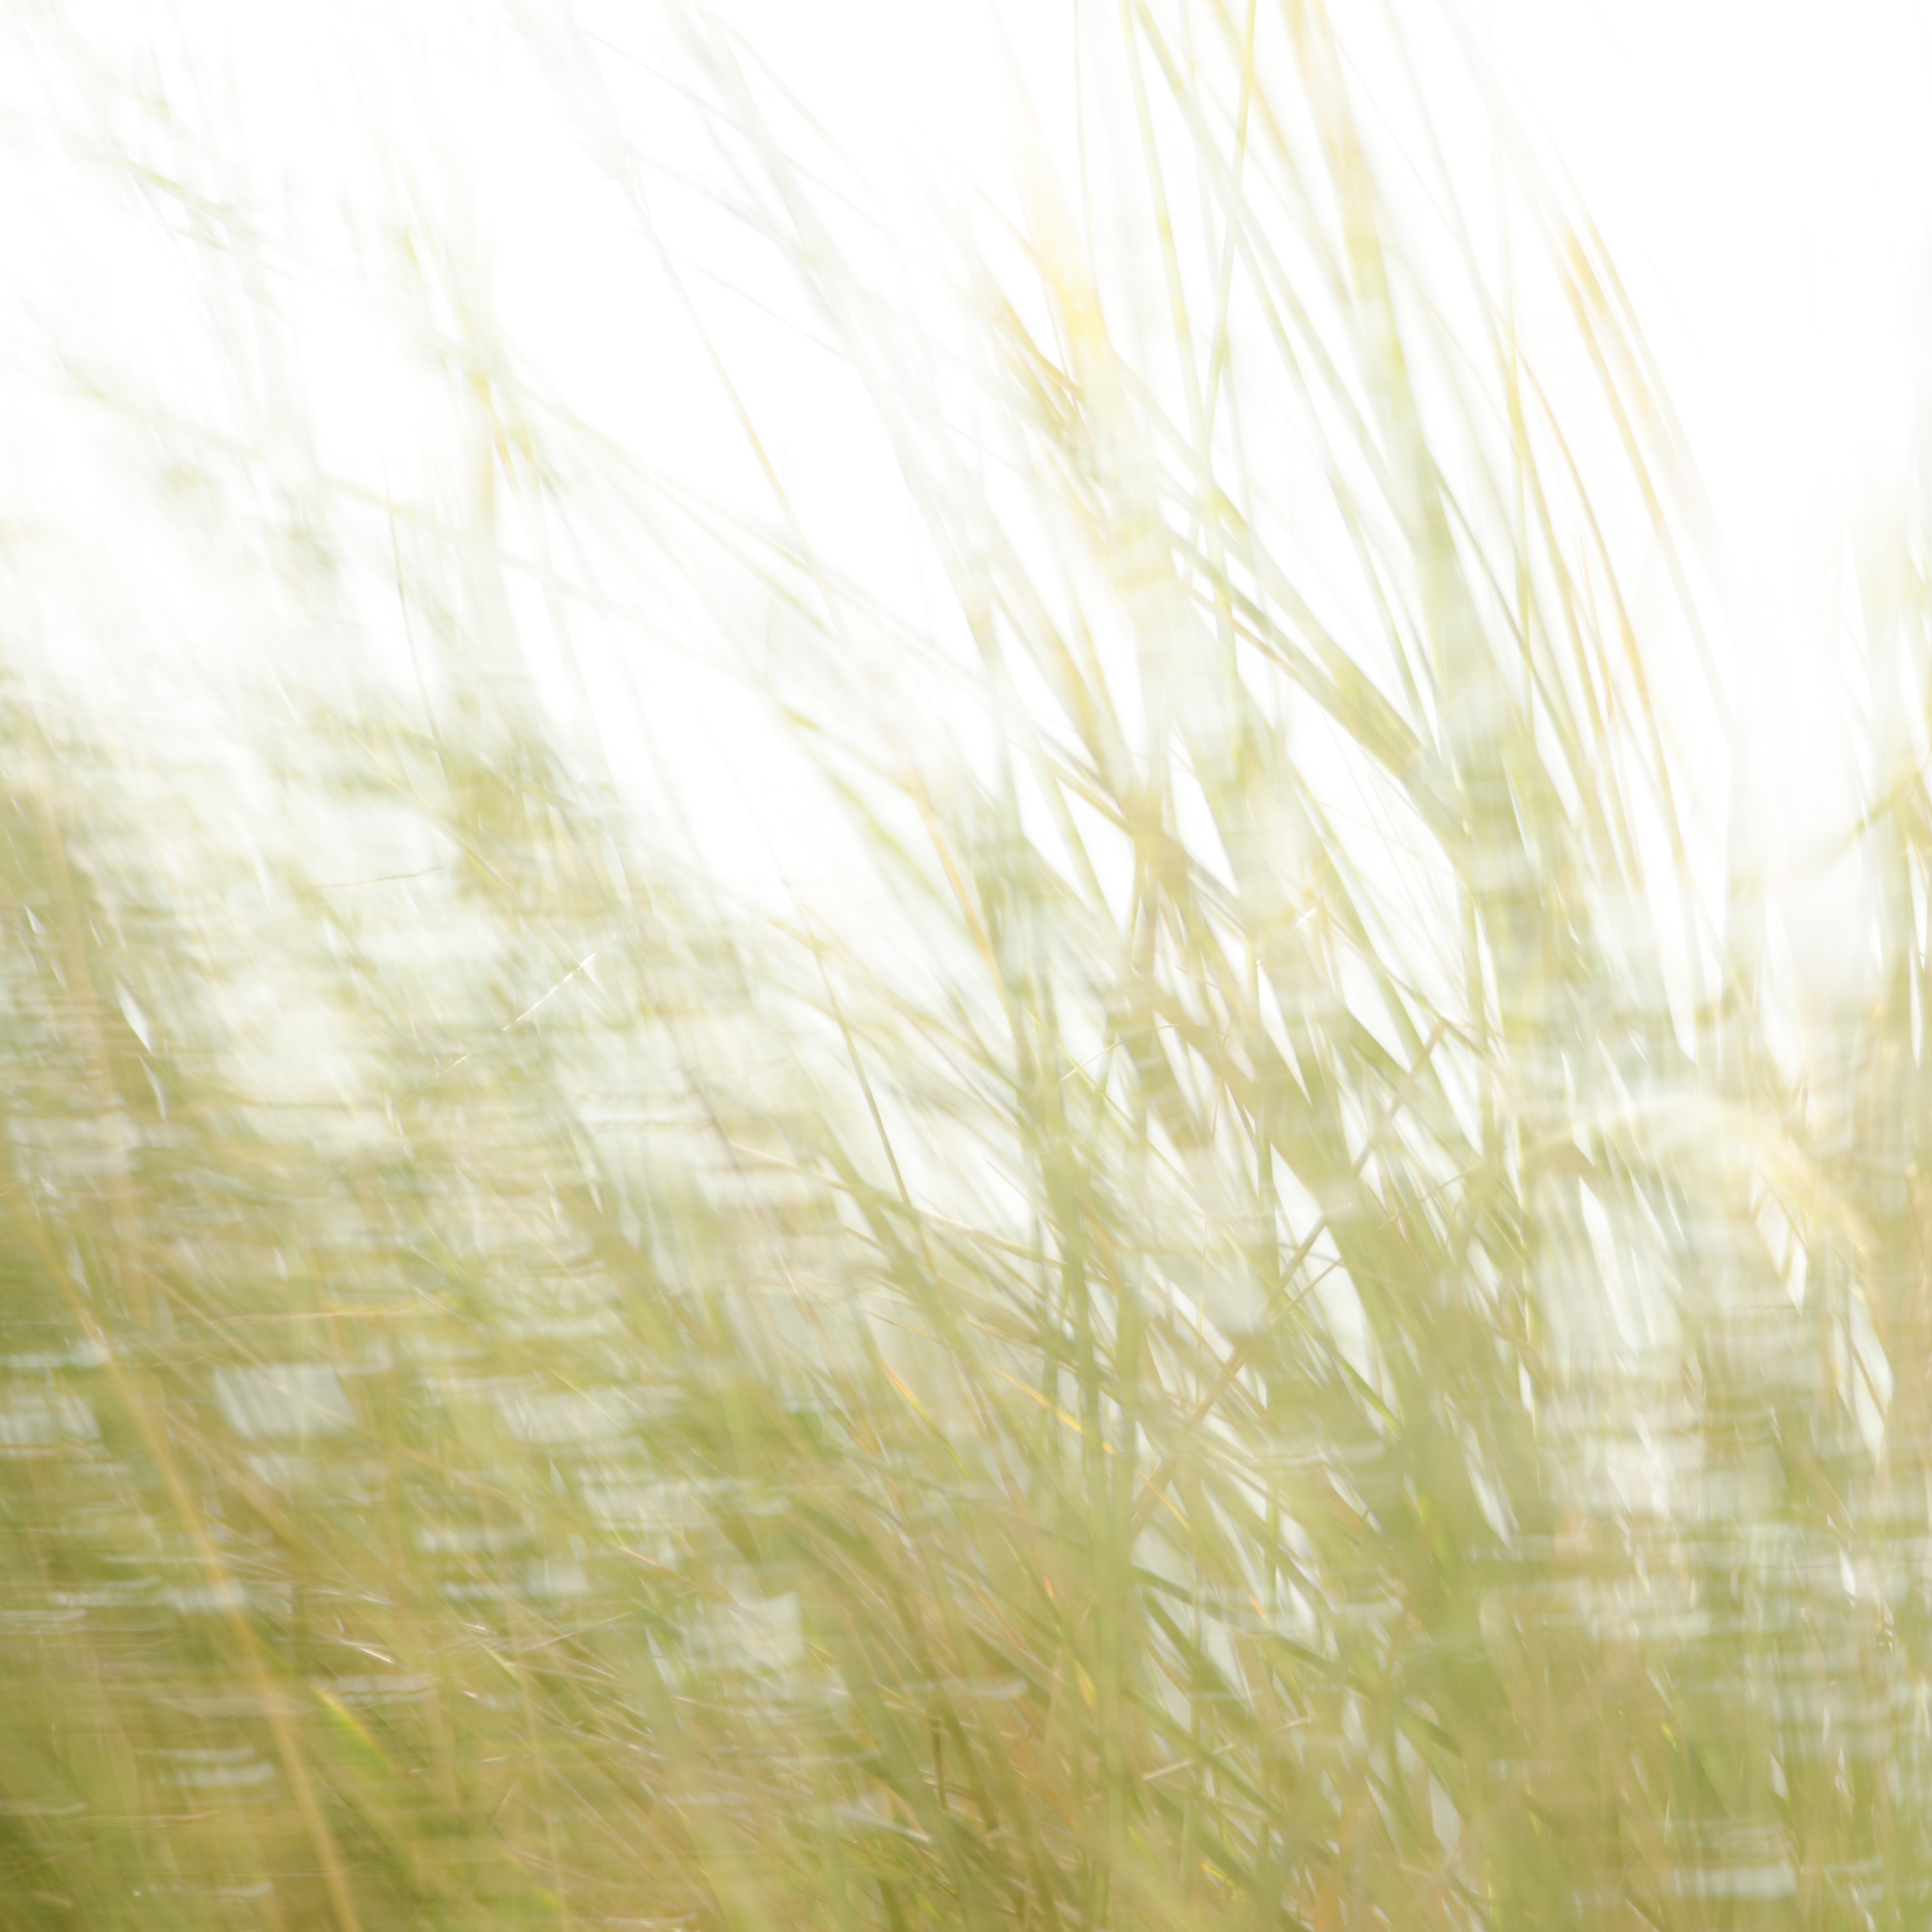
beach, sea, coast, nature, grass, branch, plant, sunlight, texture, leaf, wind, line, green, dunes, background, north sea, grasses, dune grass, atmospheric phenomenon, grass family